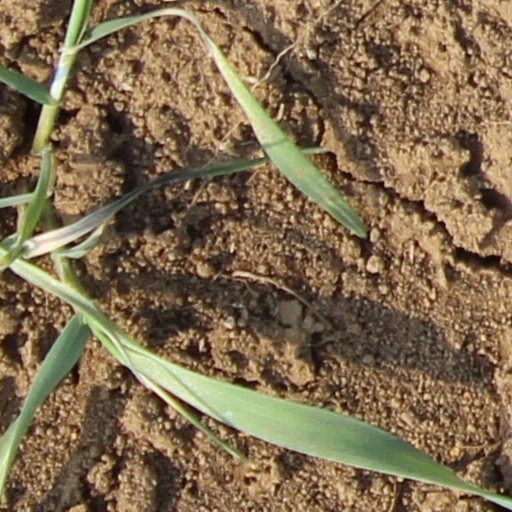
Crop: wheat